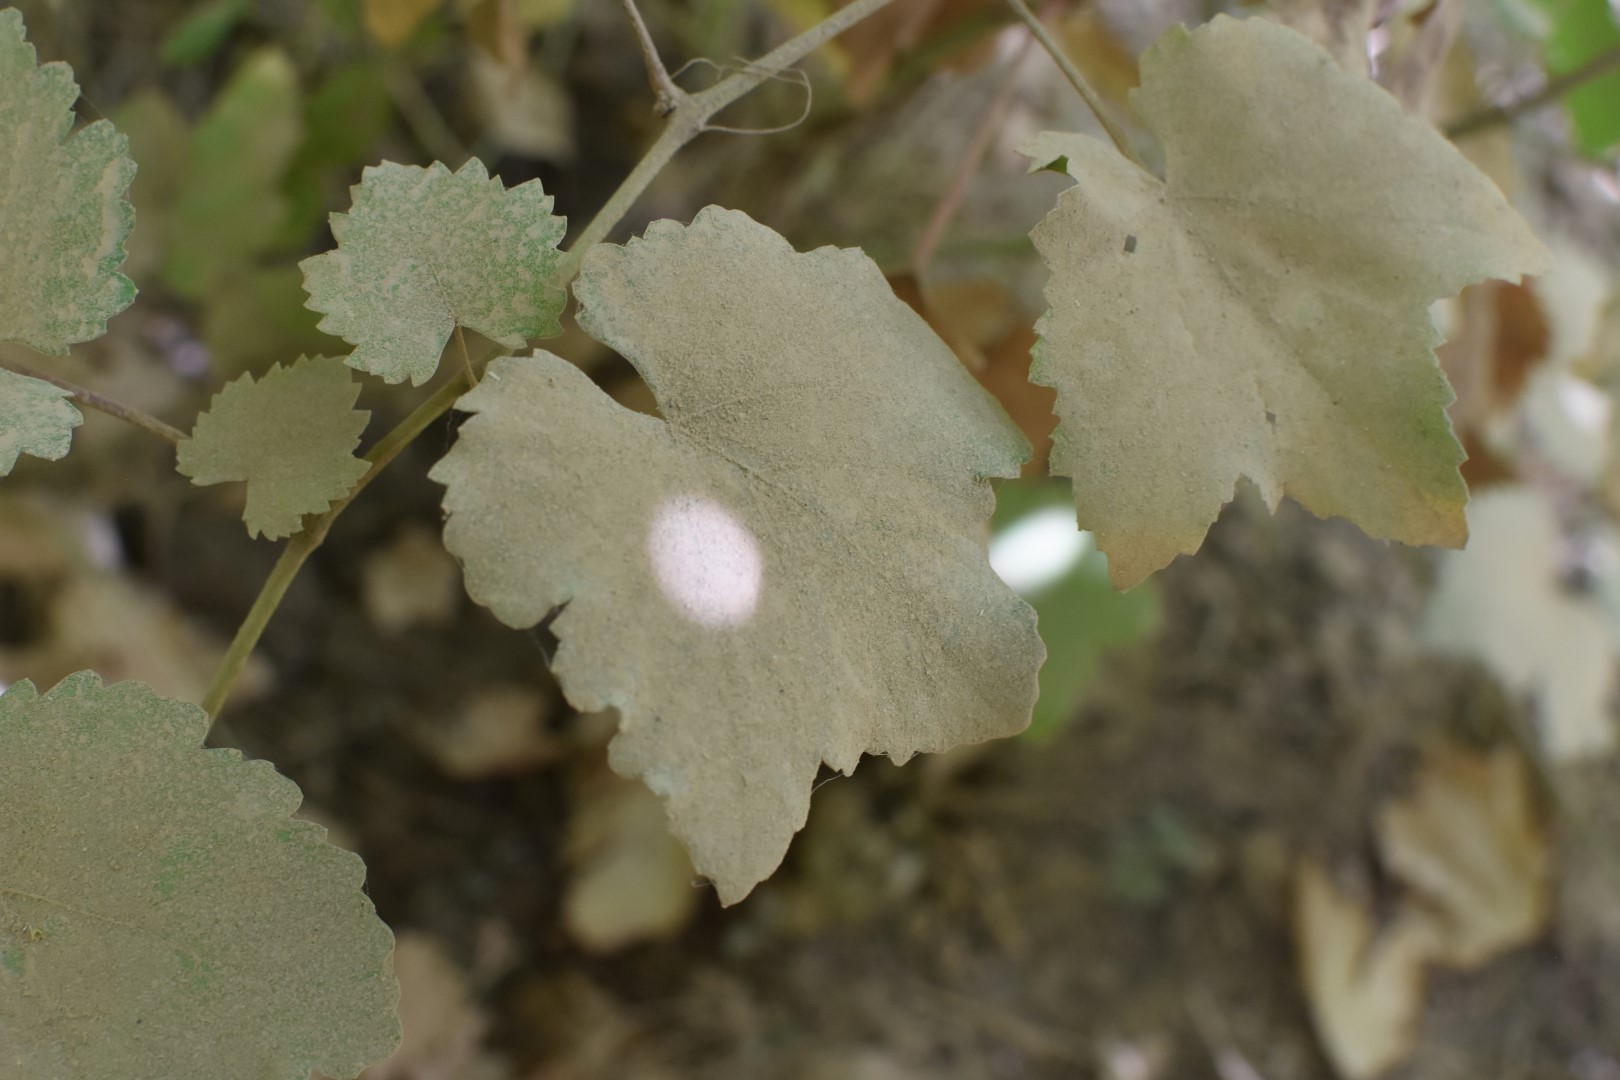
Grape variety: Riasi